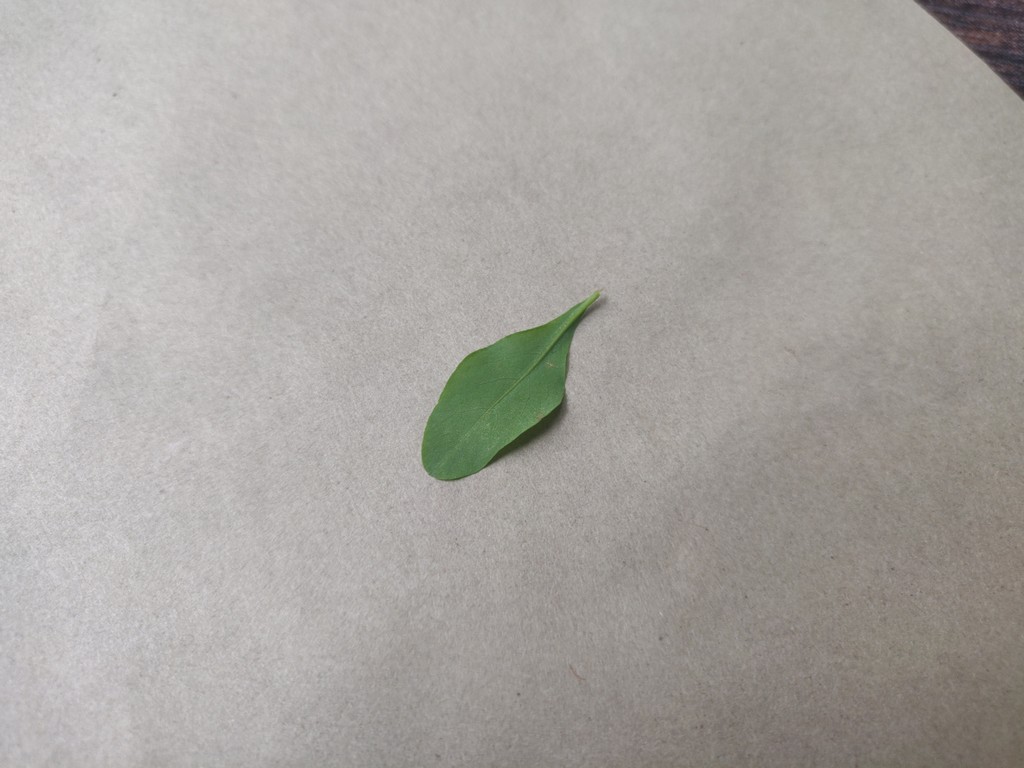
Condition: Healthy
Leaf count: single
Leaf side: back